Traditionalism (Spain)

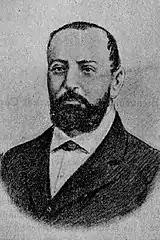

Unlike the questions of monarchy or society, this of a state has usually been played down by Traditionalist writers; the phenomenon has even prompted one of their present-day theorists to make a reservation that Traditionalists are not enemies of the state. In fact, they saw state as a structure secondary and subordinate to a society and were careful to lambast all cases of reverting the order, be it "estadolatría moderna" of Hobbes and Machiavelli or totalitarian 20th century regimes. The state is supposed to be a lightweight superstructure over the existing social structures, sort of a society of societies; it is not embodiment of sovereignty in Bodinian sense, but rather a combined function of social components making it up. In most precise description available, a state can only exercise those rights which can not be effectively exercised by intermediary bodies governing various social structures, typically tasks related to foreign policy, defense, money, justice etc.; the state's governing principle is this of subsidiarity or devolution.